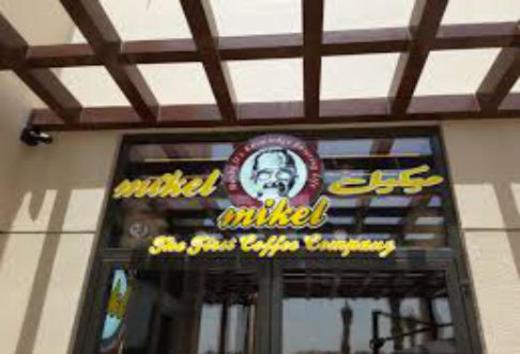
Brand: mikel coffee company
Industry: Food